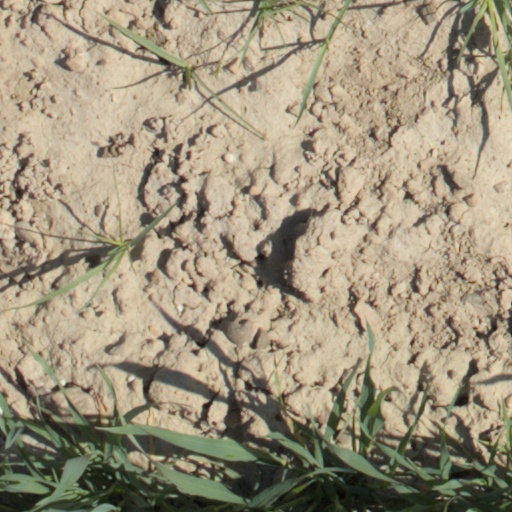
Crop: wheat